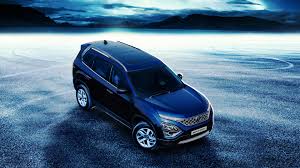
Label: noambulance